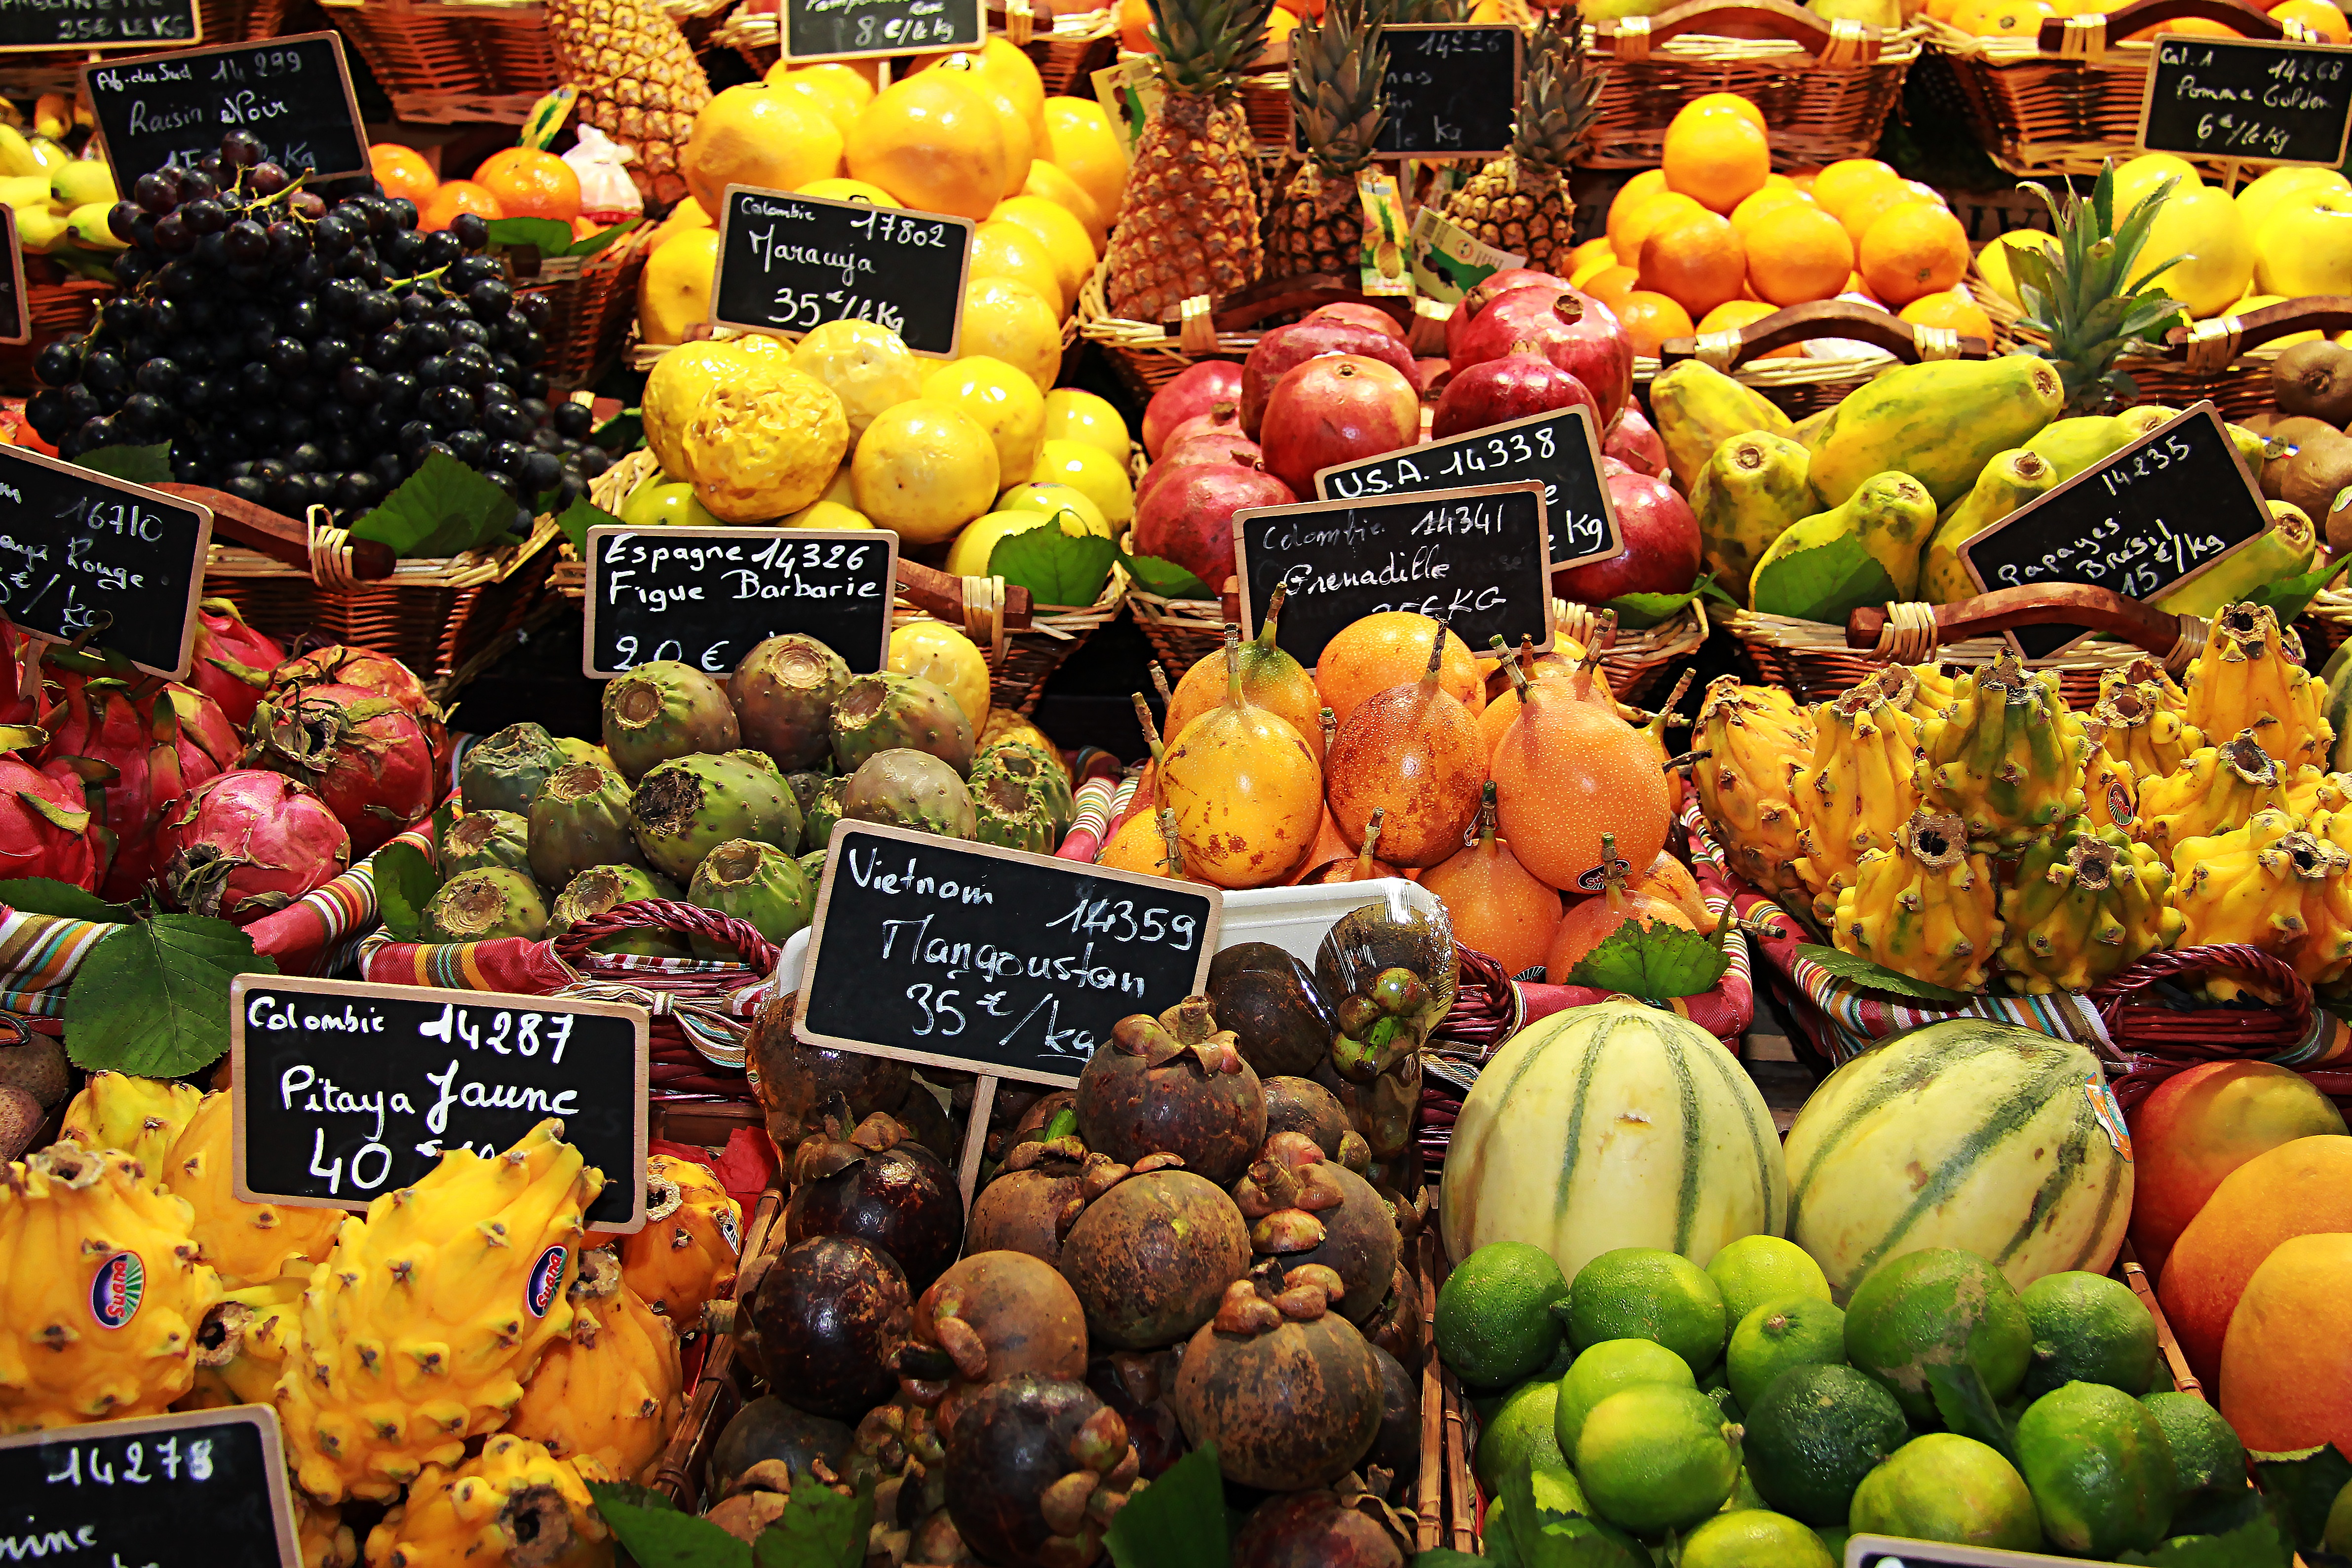
plant, fruit, city, food, produce, vegetable, market, marketplace, public space, local food, whole food, human settlement, greengrocer